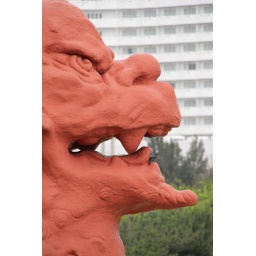
You can see a blue bird in the mouth.